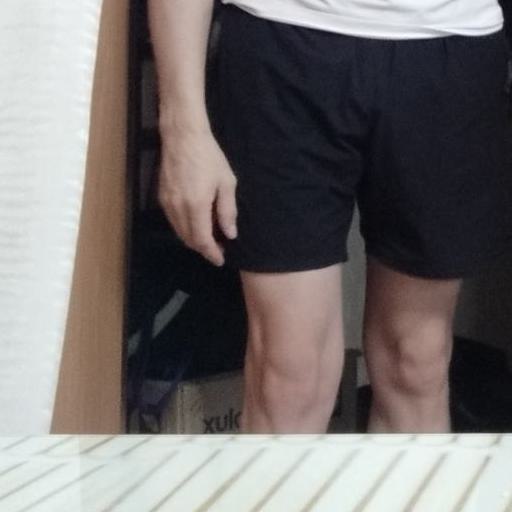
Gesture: no_gesture